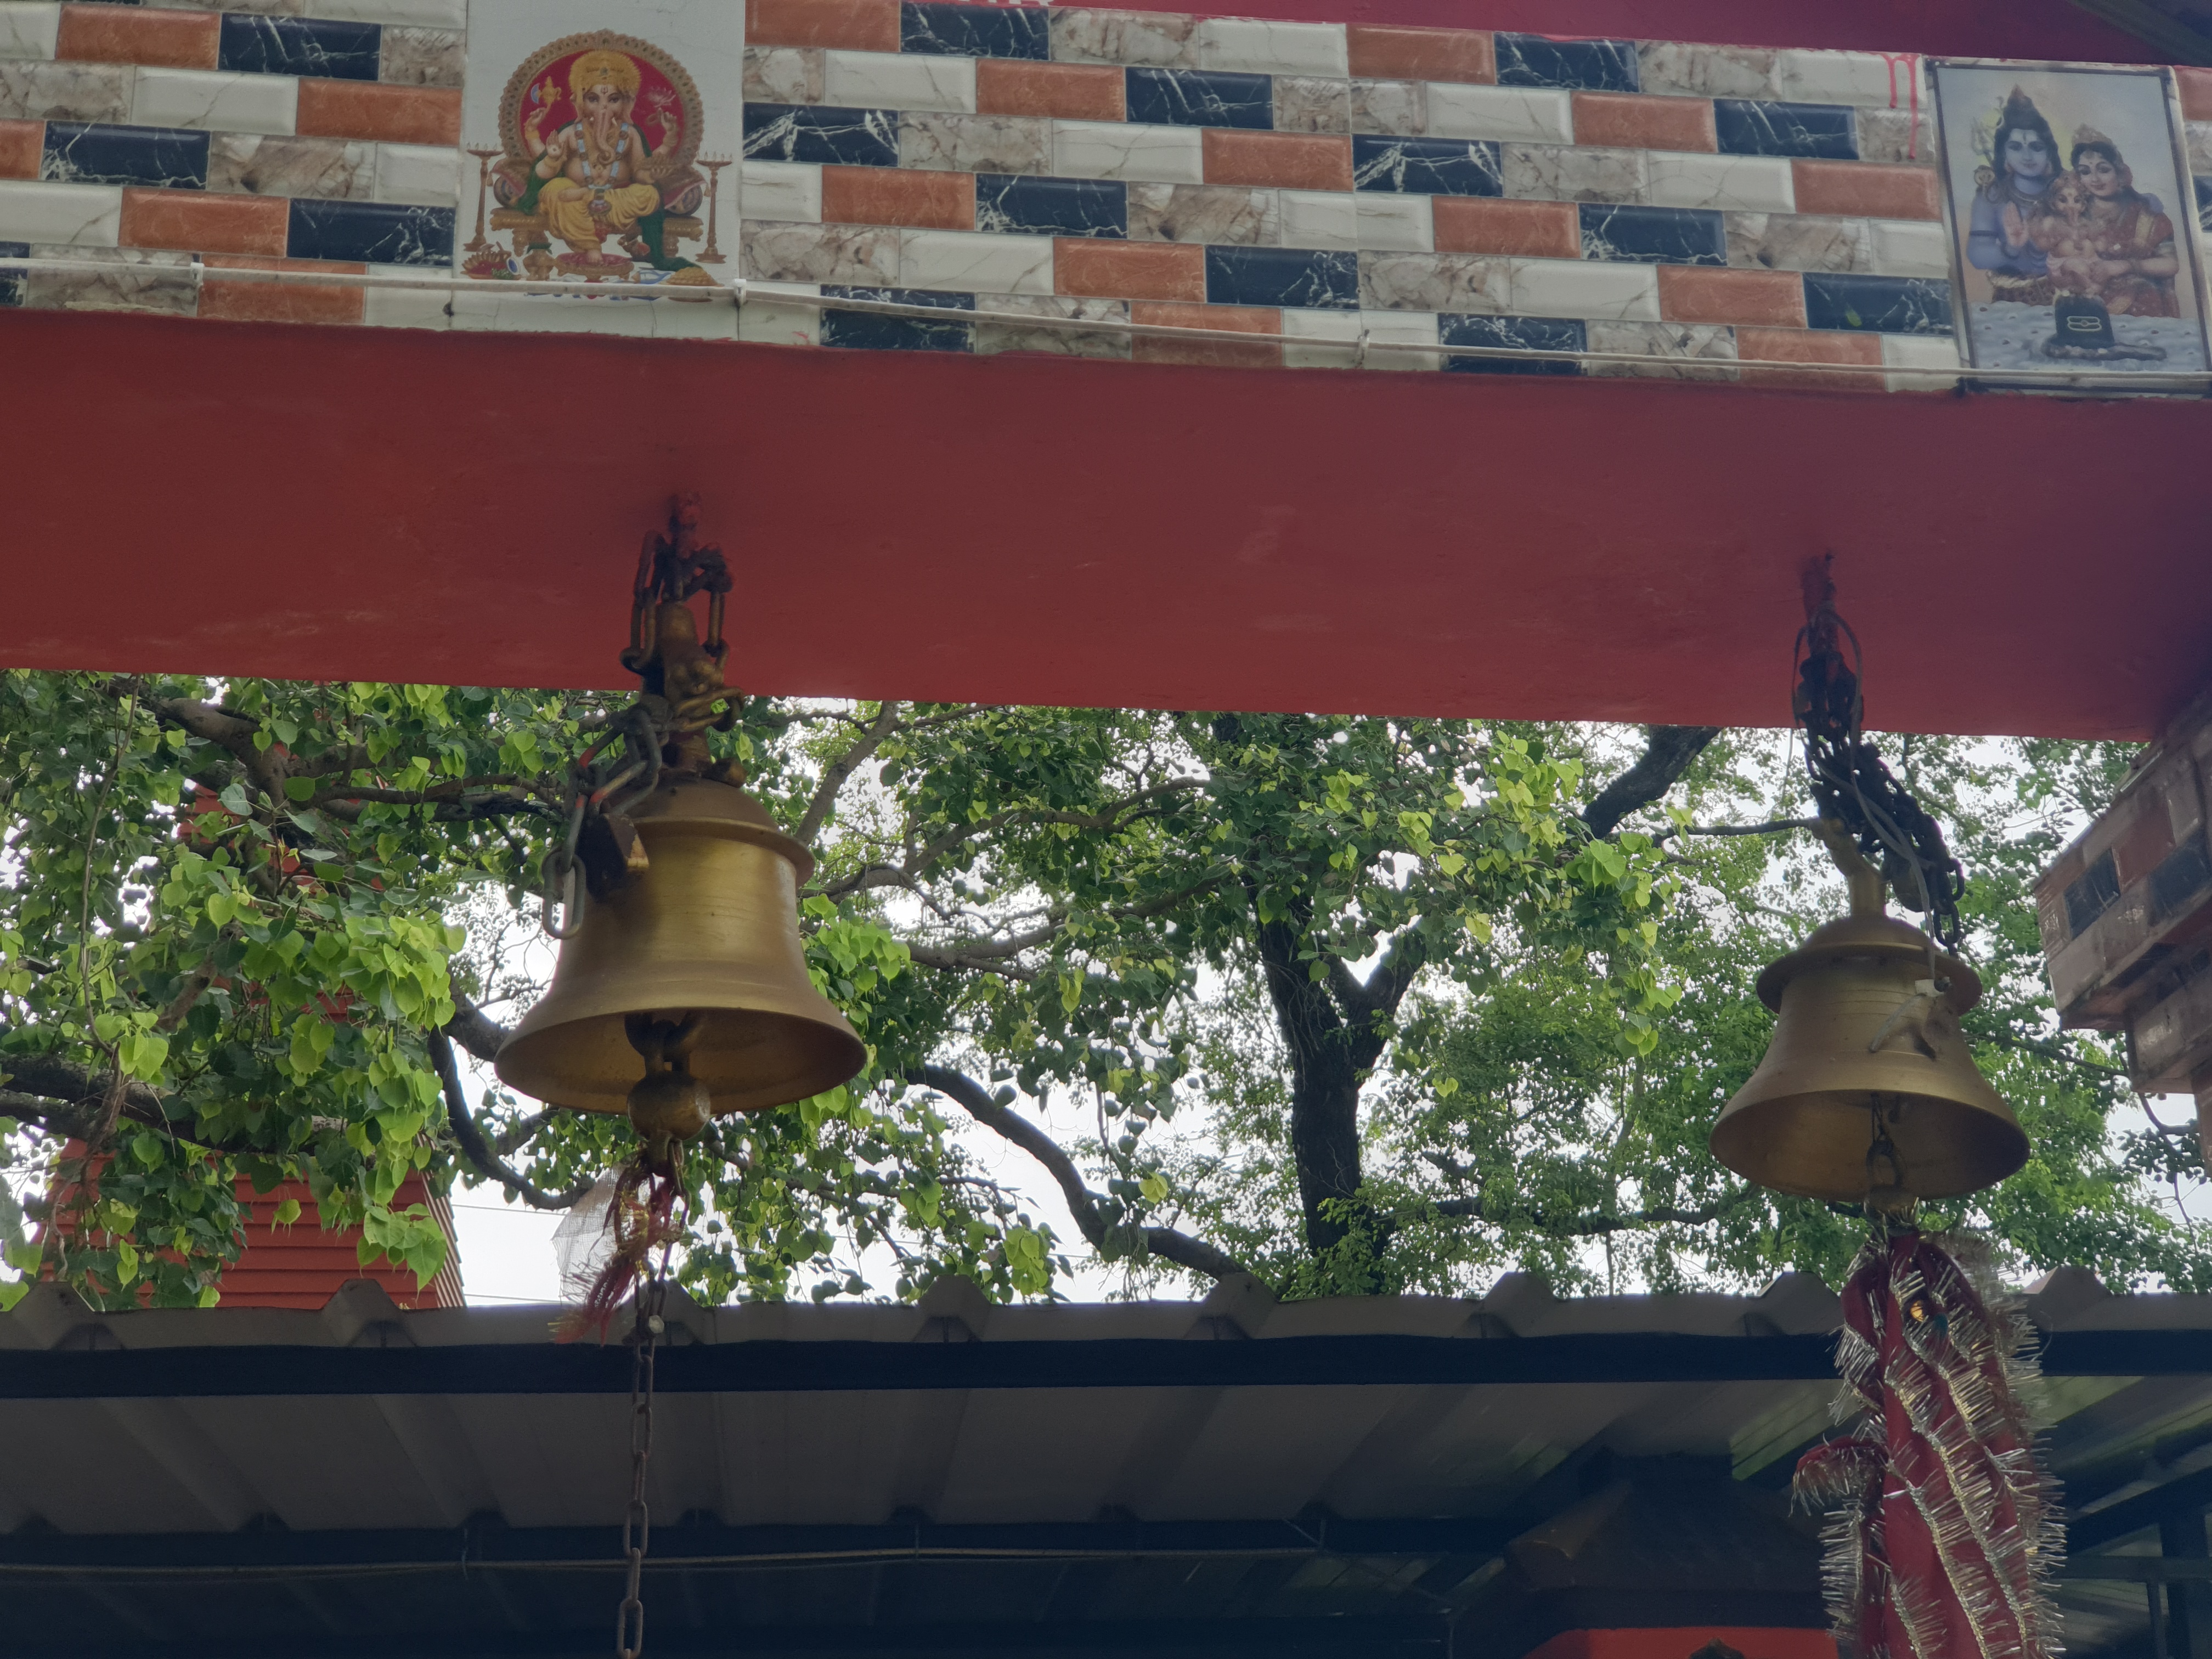
Heritage site: Shree_Swami_Mai_Mata_Temple